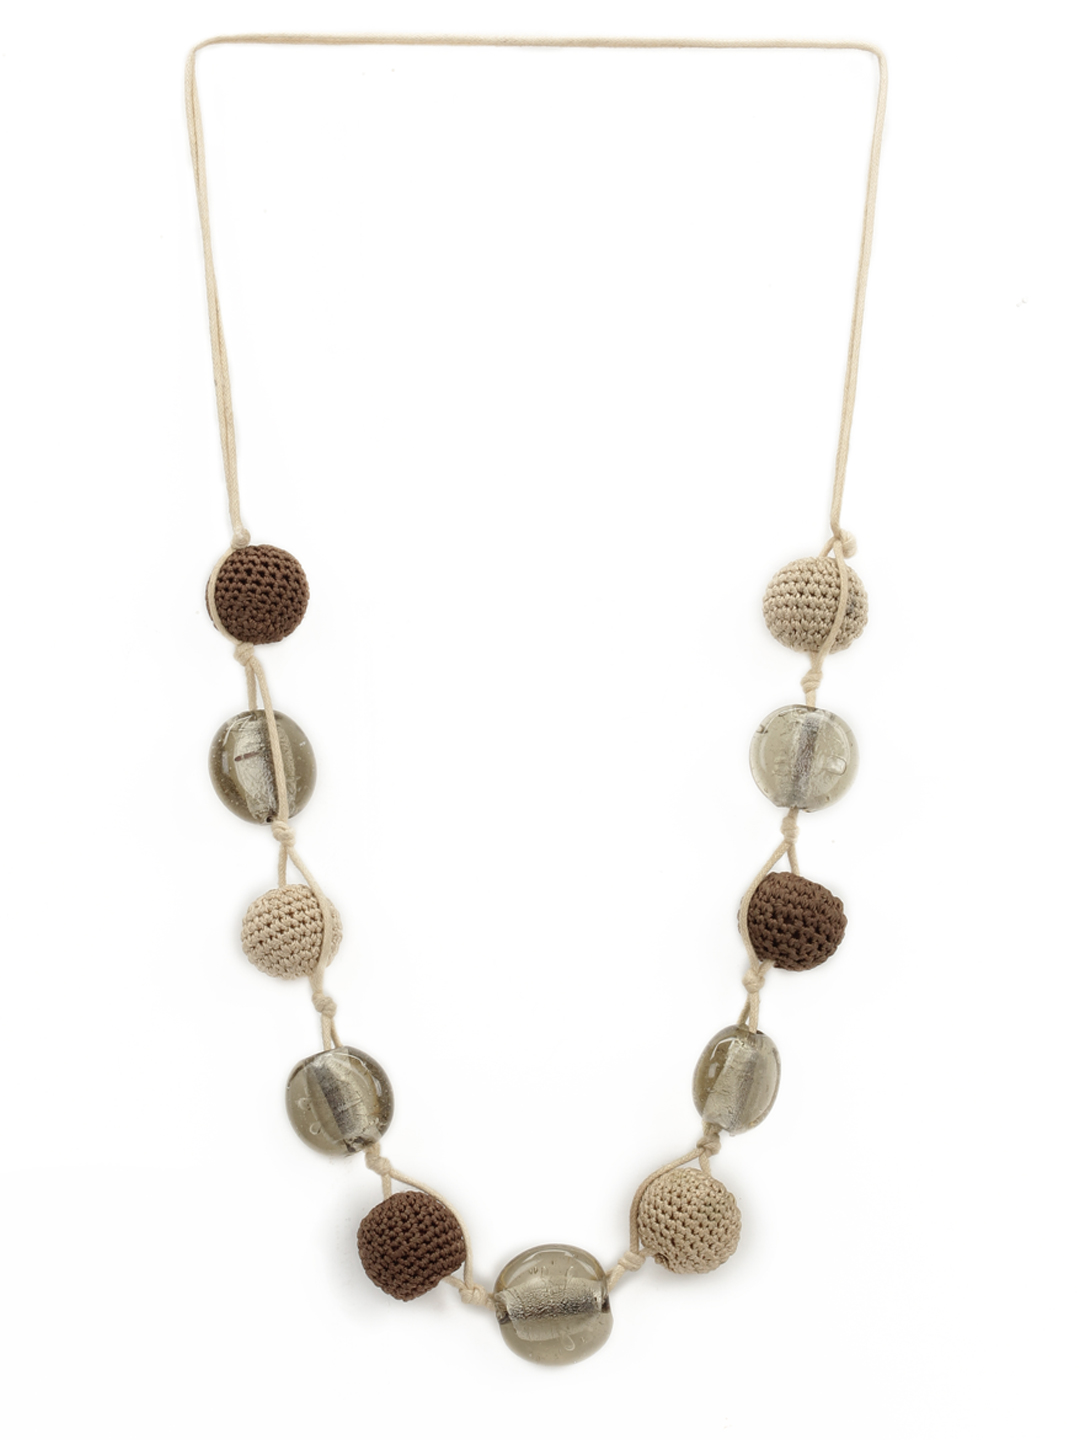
Adrika Brown & Beige Necklace
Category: Accessories / Jewellery / Necklace and Chains
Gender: Women
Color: Brown
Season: Winter 2015
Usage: Casual